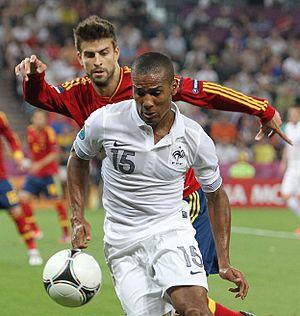
La Berrichonne de Châteauroux est un club français fondé en 1916 en tant que section de football du club omnisports du même nom créé à Châteauroux en 1883.